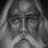
Emotion: neutral